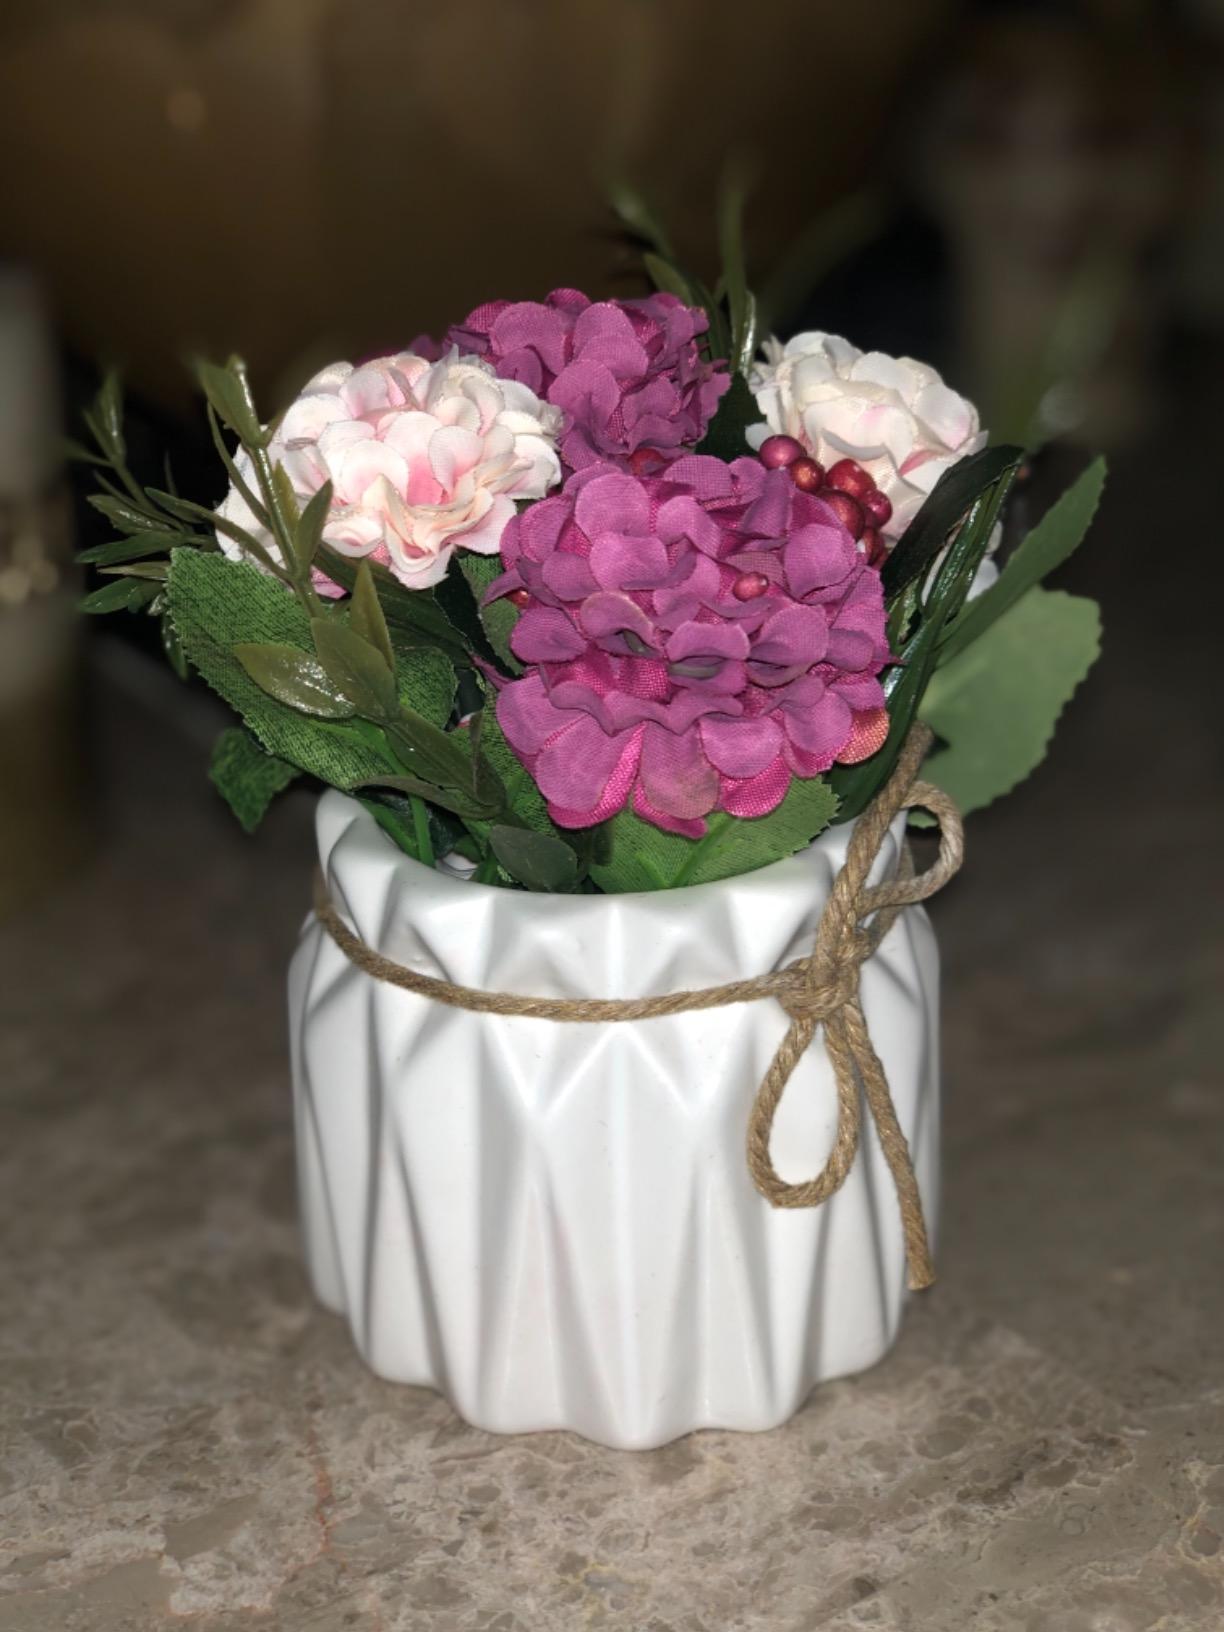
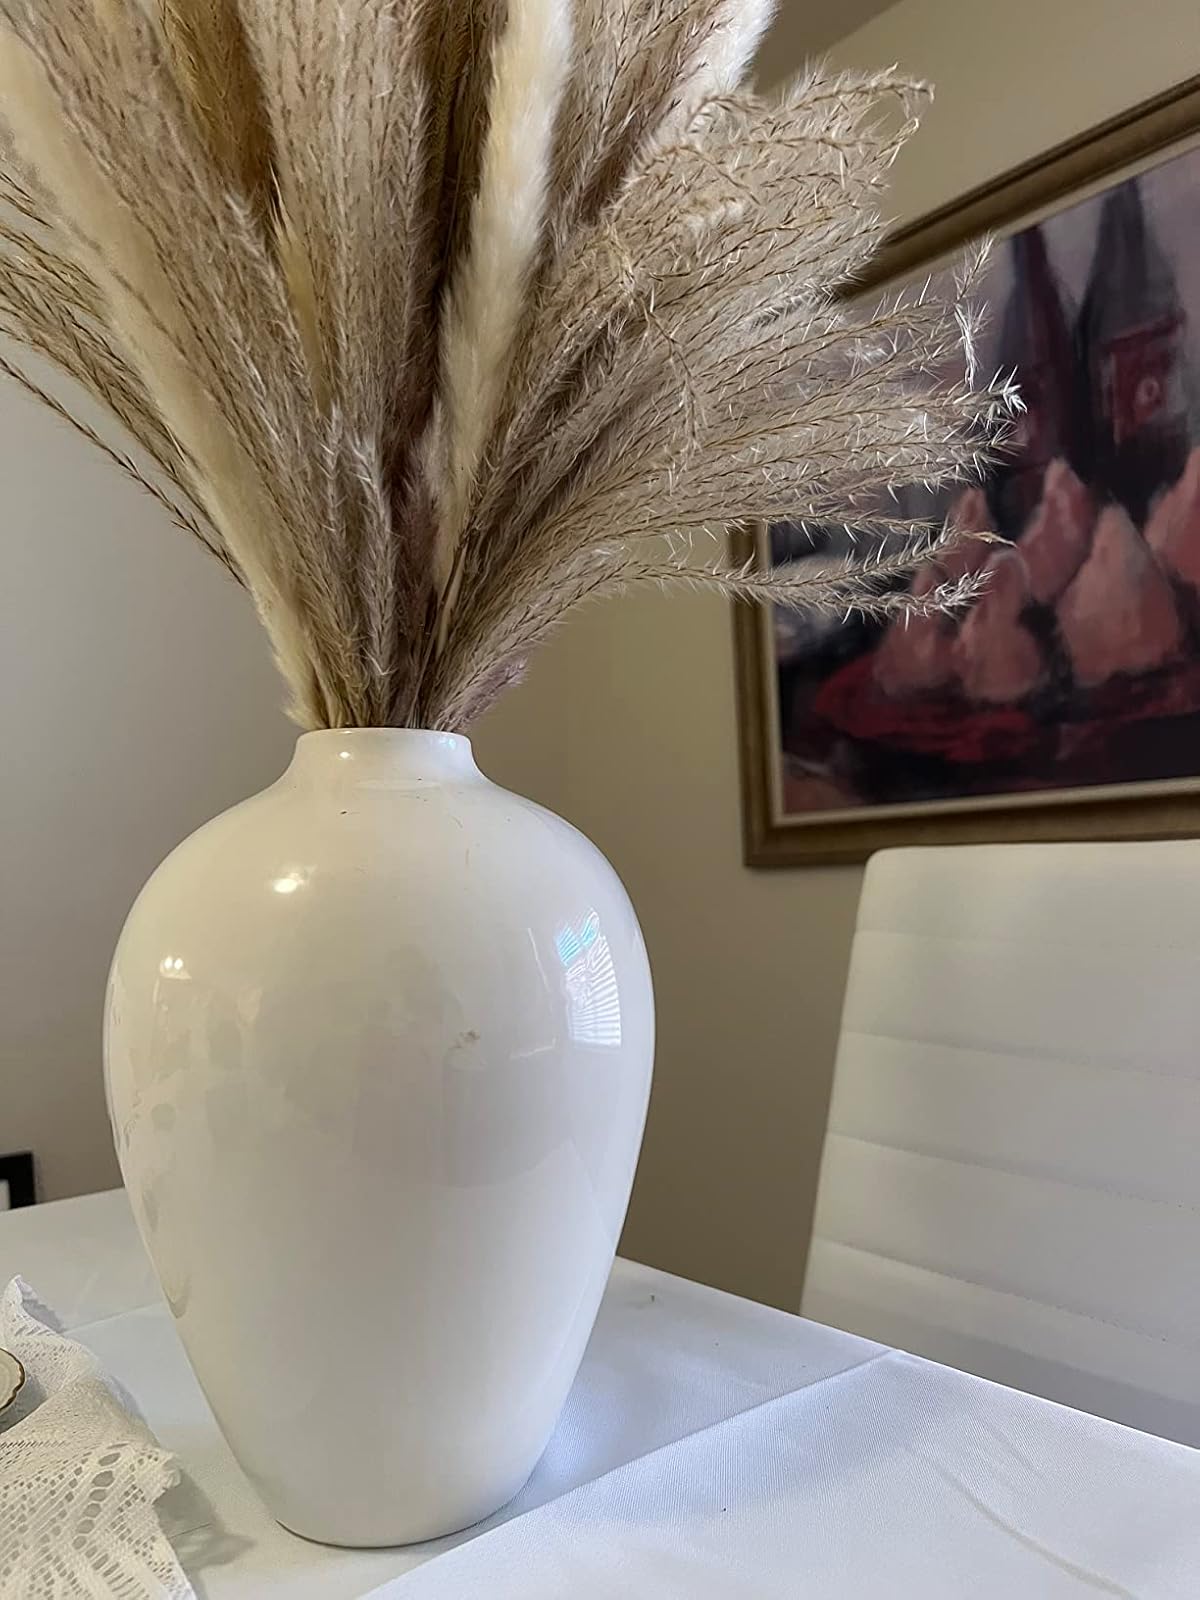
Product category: vase
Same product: no